Question: Please indicate a possible affordance area of baseball bat that can be used for holding
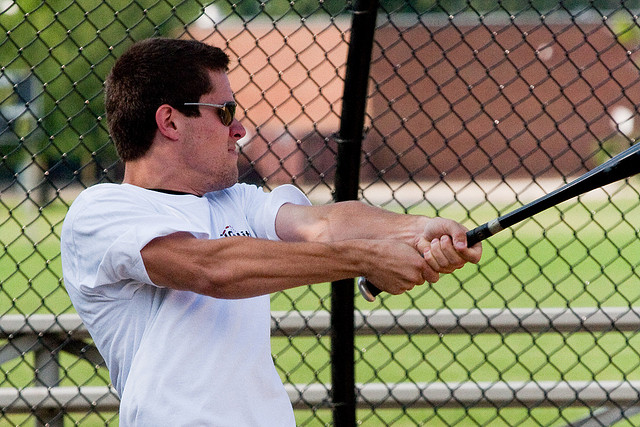
Answer: [355.449, 214.241, 510.495, 302.991]